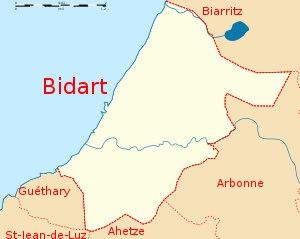
Bidart est une commune française située dans le département des Pyrénées-Atlantiques en région Nouvelle-Aquitaine. Elle s’est développée sur près de cinq kilomètres du littoral atlantique et sa façade maritime se distingue par de longues falaises fortement plissées surplombant quelques plages. Limitrophe de Biarritz, elle se trouve à vingt-cinq kilomètres au nord de la frontière franco-espagnole.